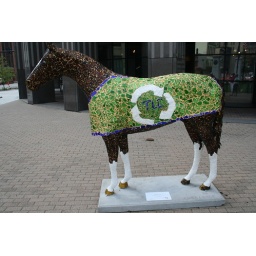
This horse is made with pieces of different colored broken bottle glass. This horse was done by The Learning Center of Linlee.